Chamorro people

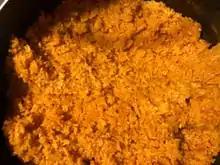
Chamorro red rice

Before World War II, five American jurisdictions were in the Pacific Ocean: Guam and Wake Island in Micronesia, American Samoa and Hawaii in Polynesia, and the Philippines in Southeast Asia. On December 8, 1941, hours after the attack on Pearl Harbor, Japanese forces from the Marianas launched an invasion of Guam. Chamorros from the Northern Marianas, who had been under Japanese rule for more than 20 years, were brought to Guam to assist the Japanese administration. This, combined with the harsh treatment of Chamorros during the two-and-a-half-year occupation, created a rift that would become the main reason Chamorros rejected the referendum on reunification approved by the Northern Marianas in the 1960s. During the occupation, Chamorros were subjected to forced labor, incarceration, torture, and execution. American forces recaptured the island on July 21, 1944; Liberation Day commemorates the victory.